Columbia Savings Bank Building

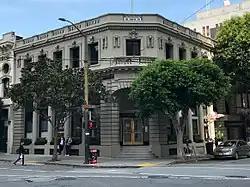

The Columbia Savings Bank Building, also known as the Columbus Savings Bank, is a landmark office building located at 700 Montgomery Street in the Financial District of San Francisco, California.